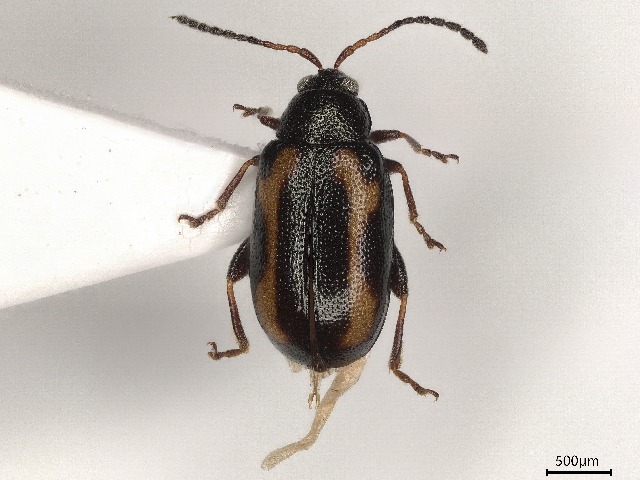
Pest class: striped_flea_beetle